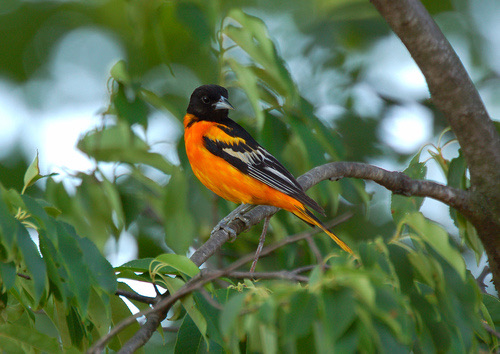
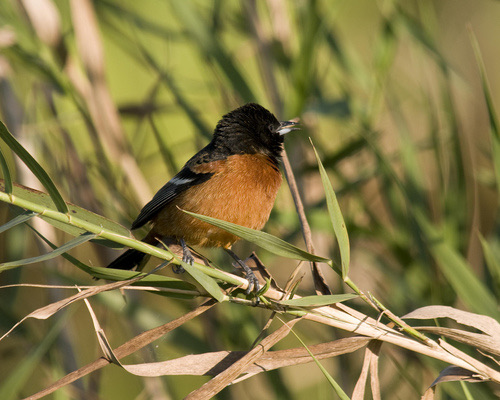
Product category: misc
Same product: yes